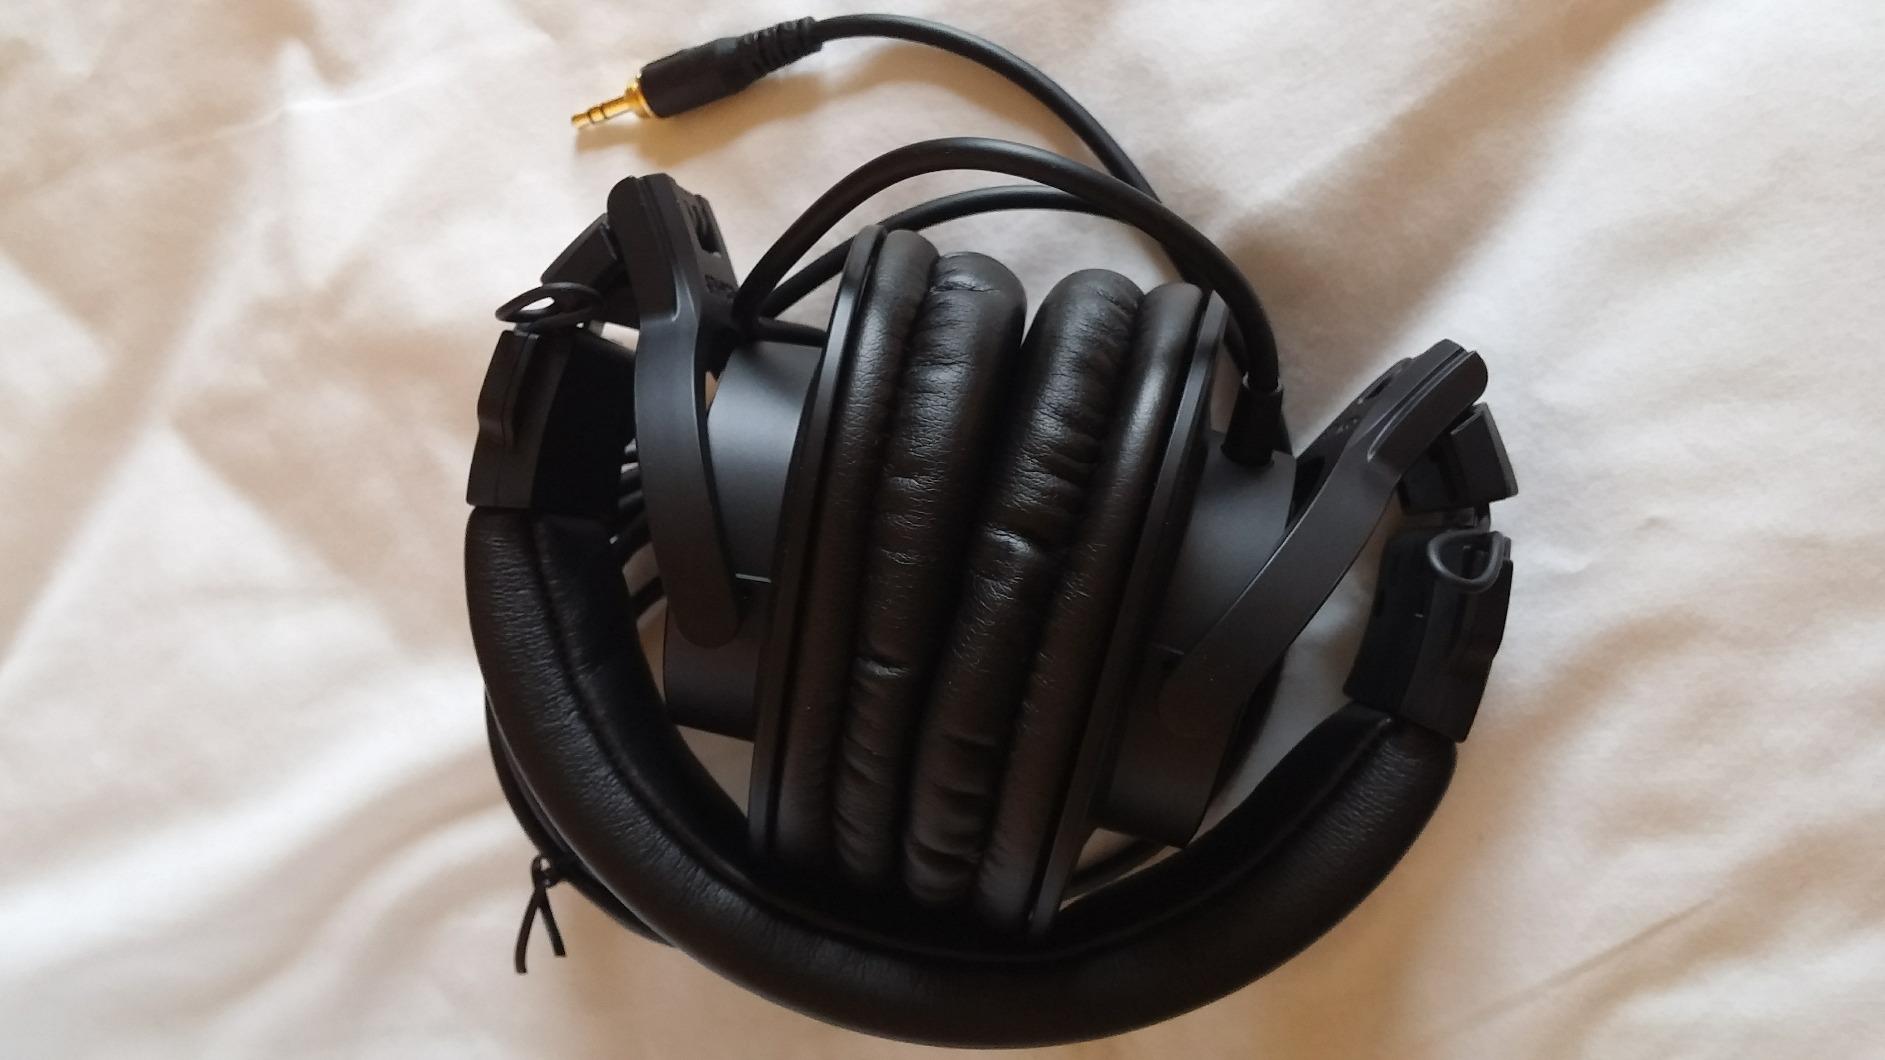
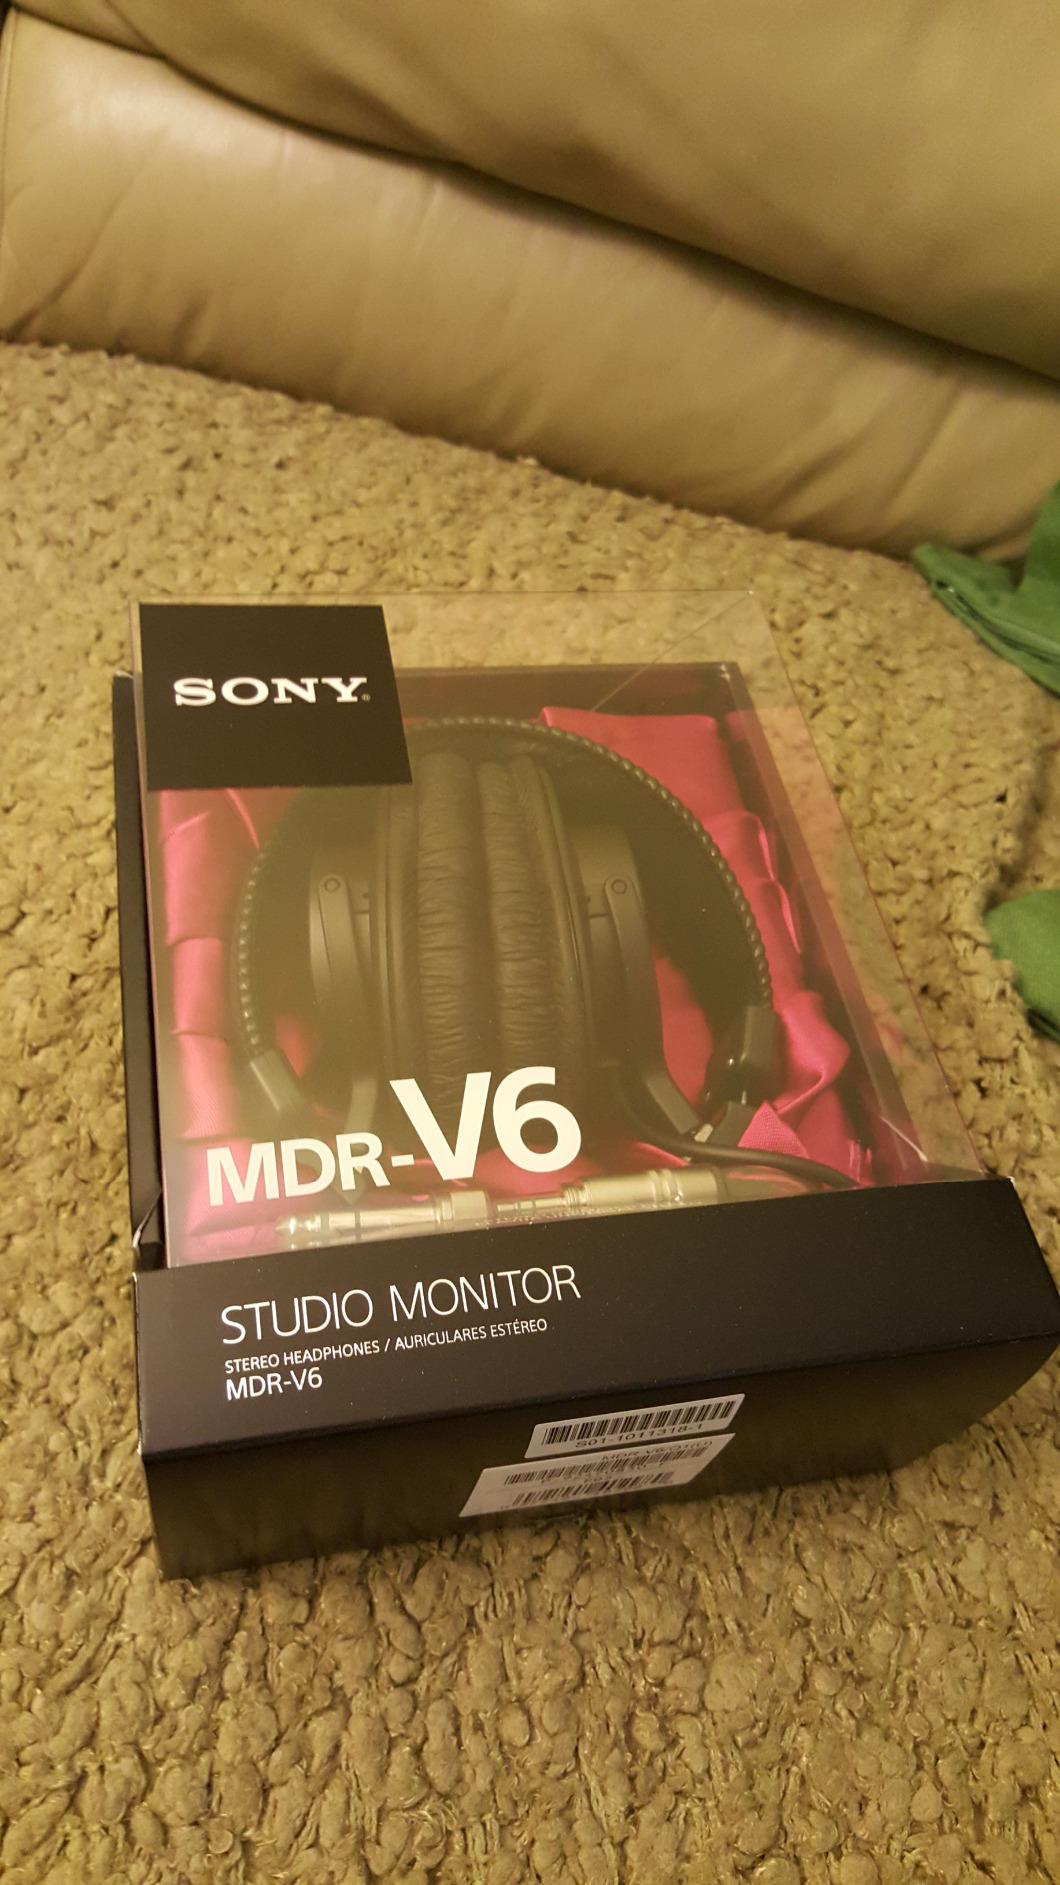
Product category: headphones
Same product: no